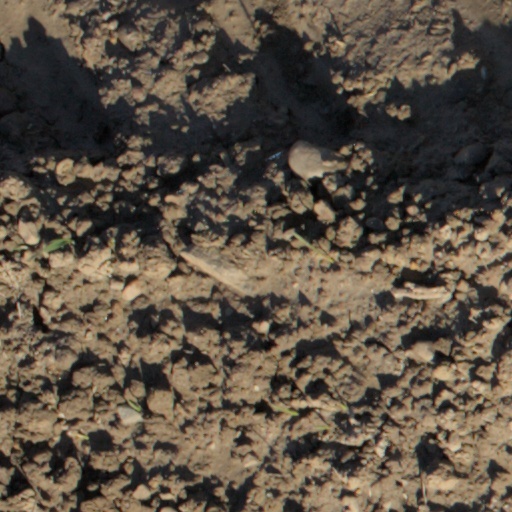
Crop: wheat